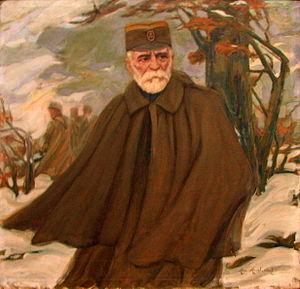
Mihailo Milovanović était un peintre, un sculpteur et un écrivain serbe. Il fut un des fondateurs de l'Association des peintres de Serbie. Pendant la Première Guerre mondiale, il fut le peintre de guerre du Haut Commandement de l'armée du Royaume de Serbie et, à ce titre, il réalisa les portraits des voïvodes Radomir Putnik, Živojin Mišić, Stepa Stepanović et Petar Bojović, ainsi que ceux du général Pavle Jurišić Šturm, du roi Pierre Iᵉʳ de Serbie et du régent Aleksandre Karađorđević. Il est considéré comme l'un des plus grands peintre serbe de la première moitié du XXᵉ siècle.